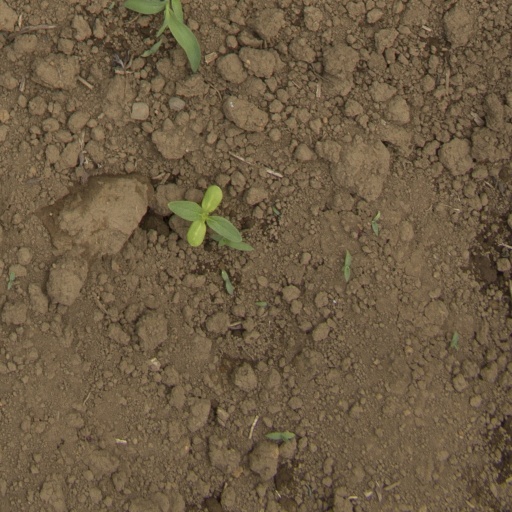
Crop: Jerusalem artichoke